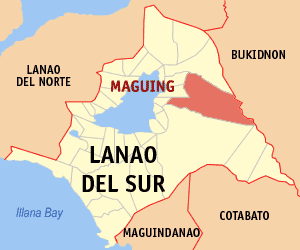
Maguing est une localité de la province de Lanao du Sud, aux Philippines. En 2015, elle compte 24 531 habitants.